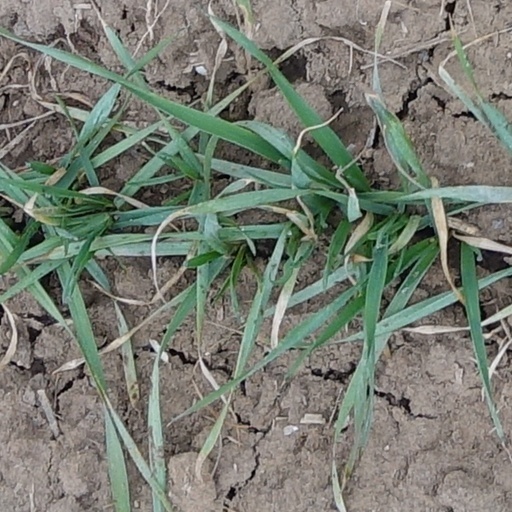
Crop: wheat